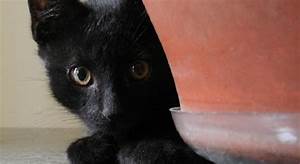
Label: gatto